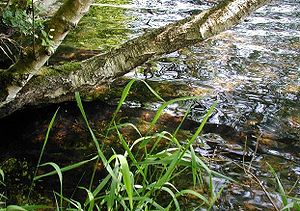
Biodiversitet
Vandkanten ved Salten Langsø. Her i randzonen mellem land og vand findes en høj grad af naturlig biodiversitet. På billedet ses Dun-Birk (Betula pubescens) og Almindelig Tagrør (Phragmites australis). I vandet aner man flere forskellige vandplanter.
To biotoper mødes i dette billede: den under vandet og den på grenen. Derfor viser billedet en randzone.Salten langsø.
"Biodiversitet eller biologisk diversitet er en neologisme, som er lavet ud fra græsk bios = ""liv"" + latin diversus = ""forskelligartet"". Det vil sige: variationen i den levende natur. Diversitet rummer i sig en række forskellige niveauer som f.eks. gener, arter, økosystemer. Det er dog ikke så enkelt at definere biodiversitet eller mål for biodiversitet.